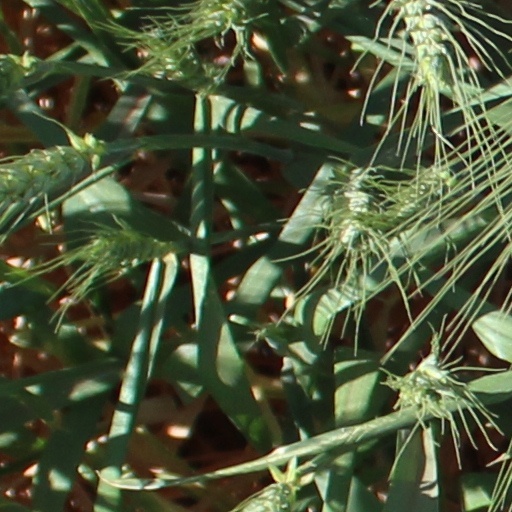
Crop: wheat